Lee Tire and Rubber Company

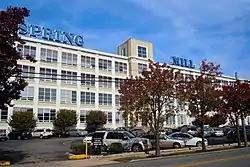
Lee Tire and Rubber Company, November 2011

The Lee Tire and Rubber Company, now known as Lee Park, is an historic, American rubber and tire factory complex that is located in the Spring Mill section of Whitemarsh, Montgomery County, Pennsylvania.